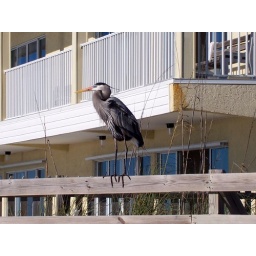
Nonchalantly sitting on the border fence by the beachside condos was a Great Blue Heron.